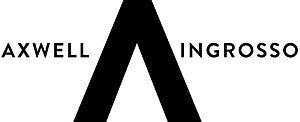
Axwell Λ Ingrosso, prononcé Axwell and Ingrosso, est un duo de DJs suédois formé en 2014. Il est constitué de deux des trois membres du groupe Swedish House Mafia : Axwell et Sebastian Ingrosso. À la suite de la séparation de ce groupe, chacun reprend son projet de carrière personnelle. Partageant le même studio à Stockholm, Axwell et Sebastian Ingrosso se mettent à travailler ensemble. Depuis fin 2018, le duo s'est lentement retiré à l'abri des projecteurs et s'est relancé dans un ancien projet en compagnie de Steve Angello : la Swedish House Mafia.